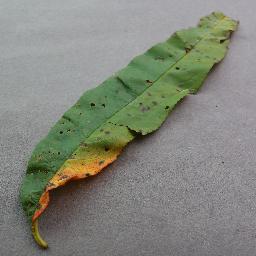
Label: Peach___Bacterial_spot